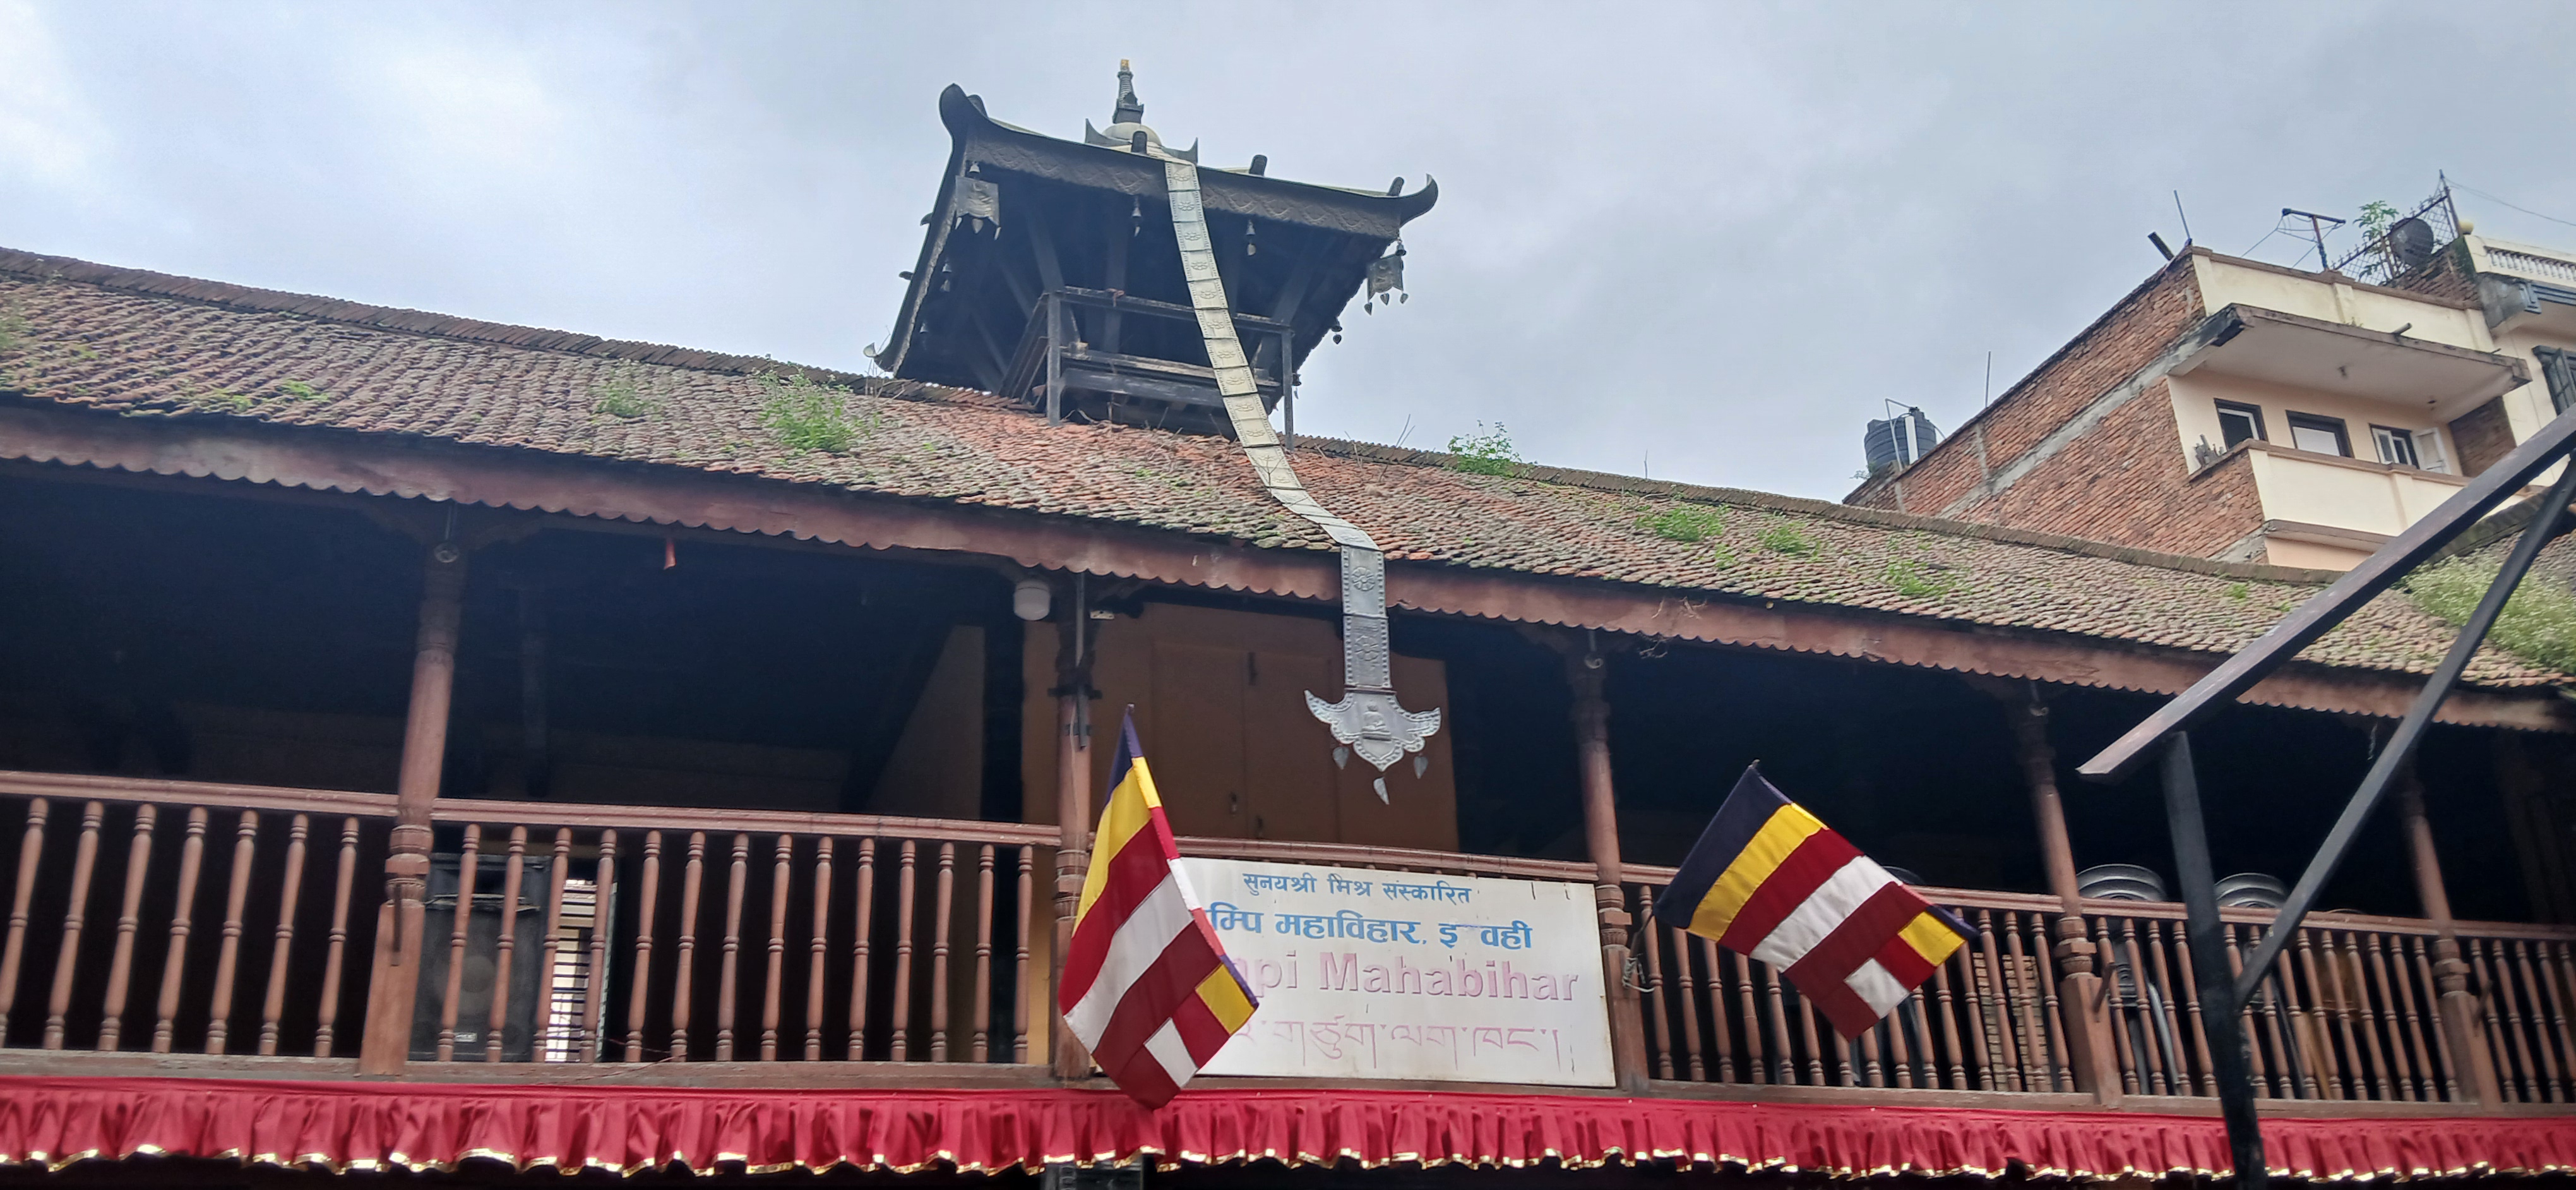
Heritage site: Yampi_Mahabihar